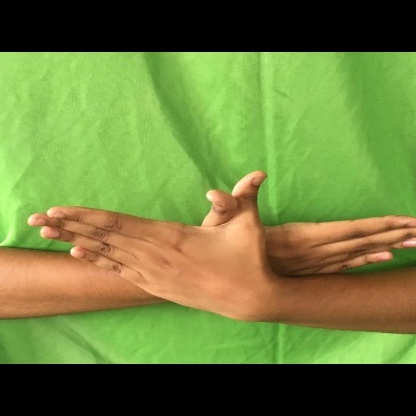
Mudra: Garuda